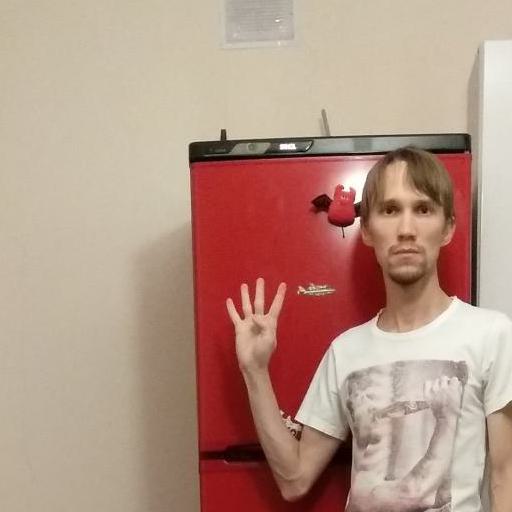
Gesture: four